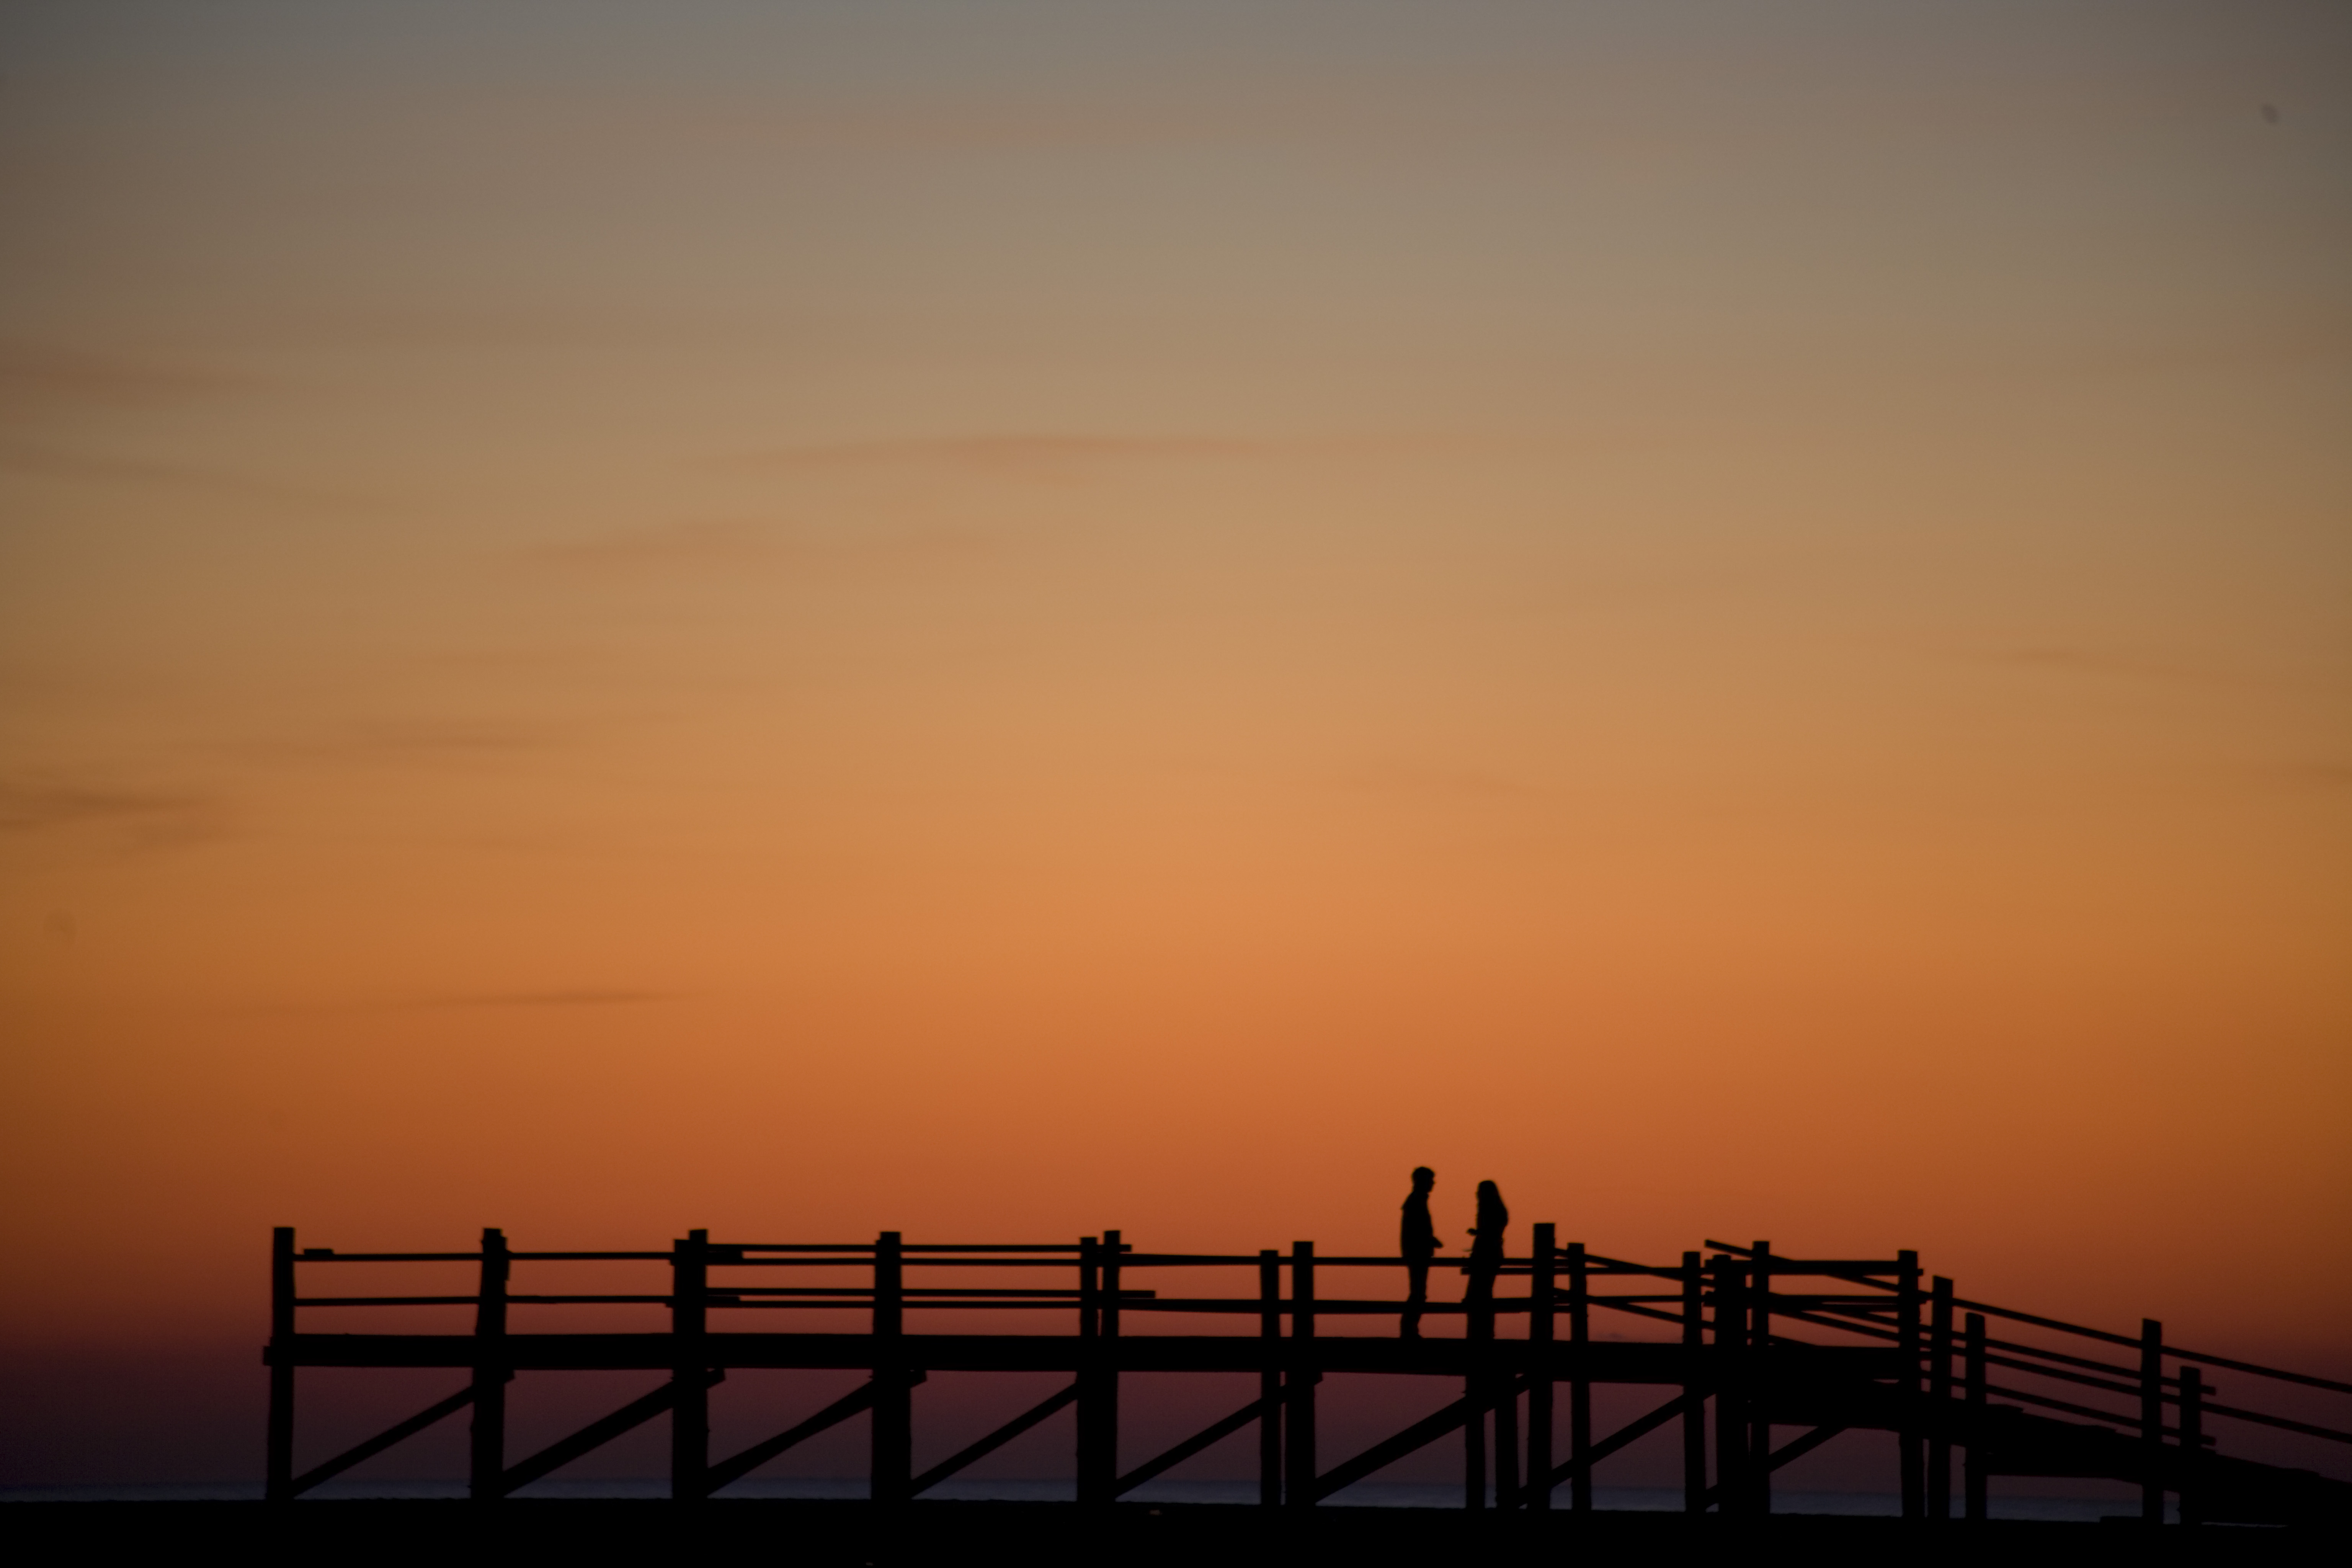
natural, sky, afterglow, horizon, sunset, evening, dusk, calm, morning, sunrise, atmospheric phenomenon, sea, cloud, dawn, silhouette, red sky at morning, landscape, sound, pier, ocean, fence